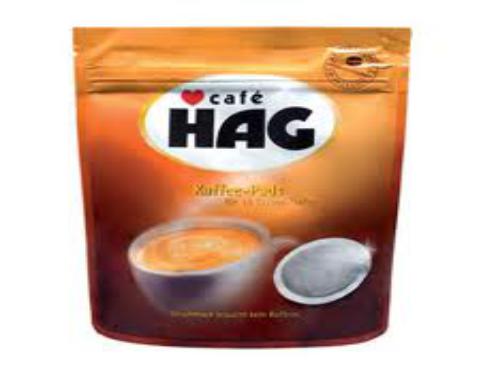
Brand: Cafe HAG
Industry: Food